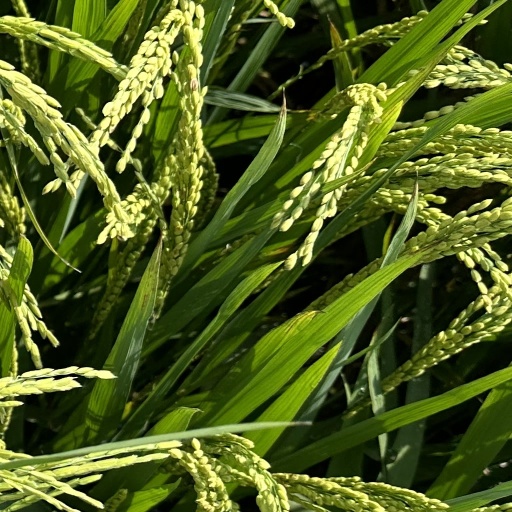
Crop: rice